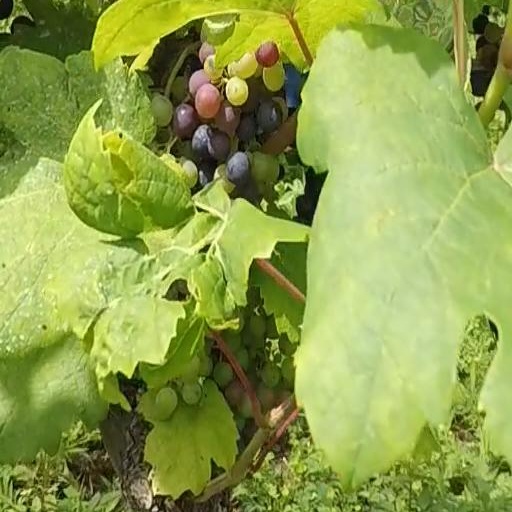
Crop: grape